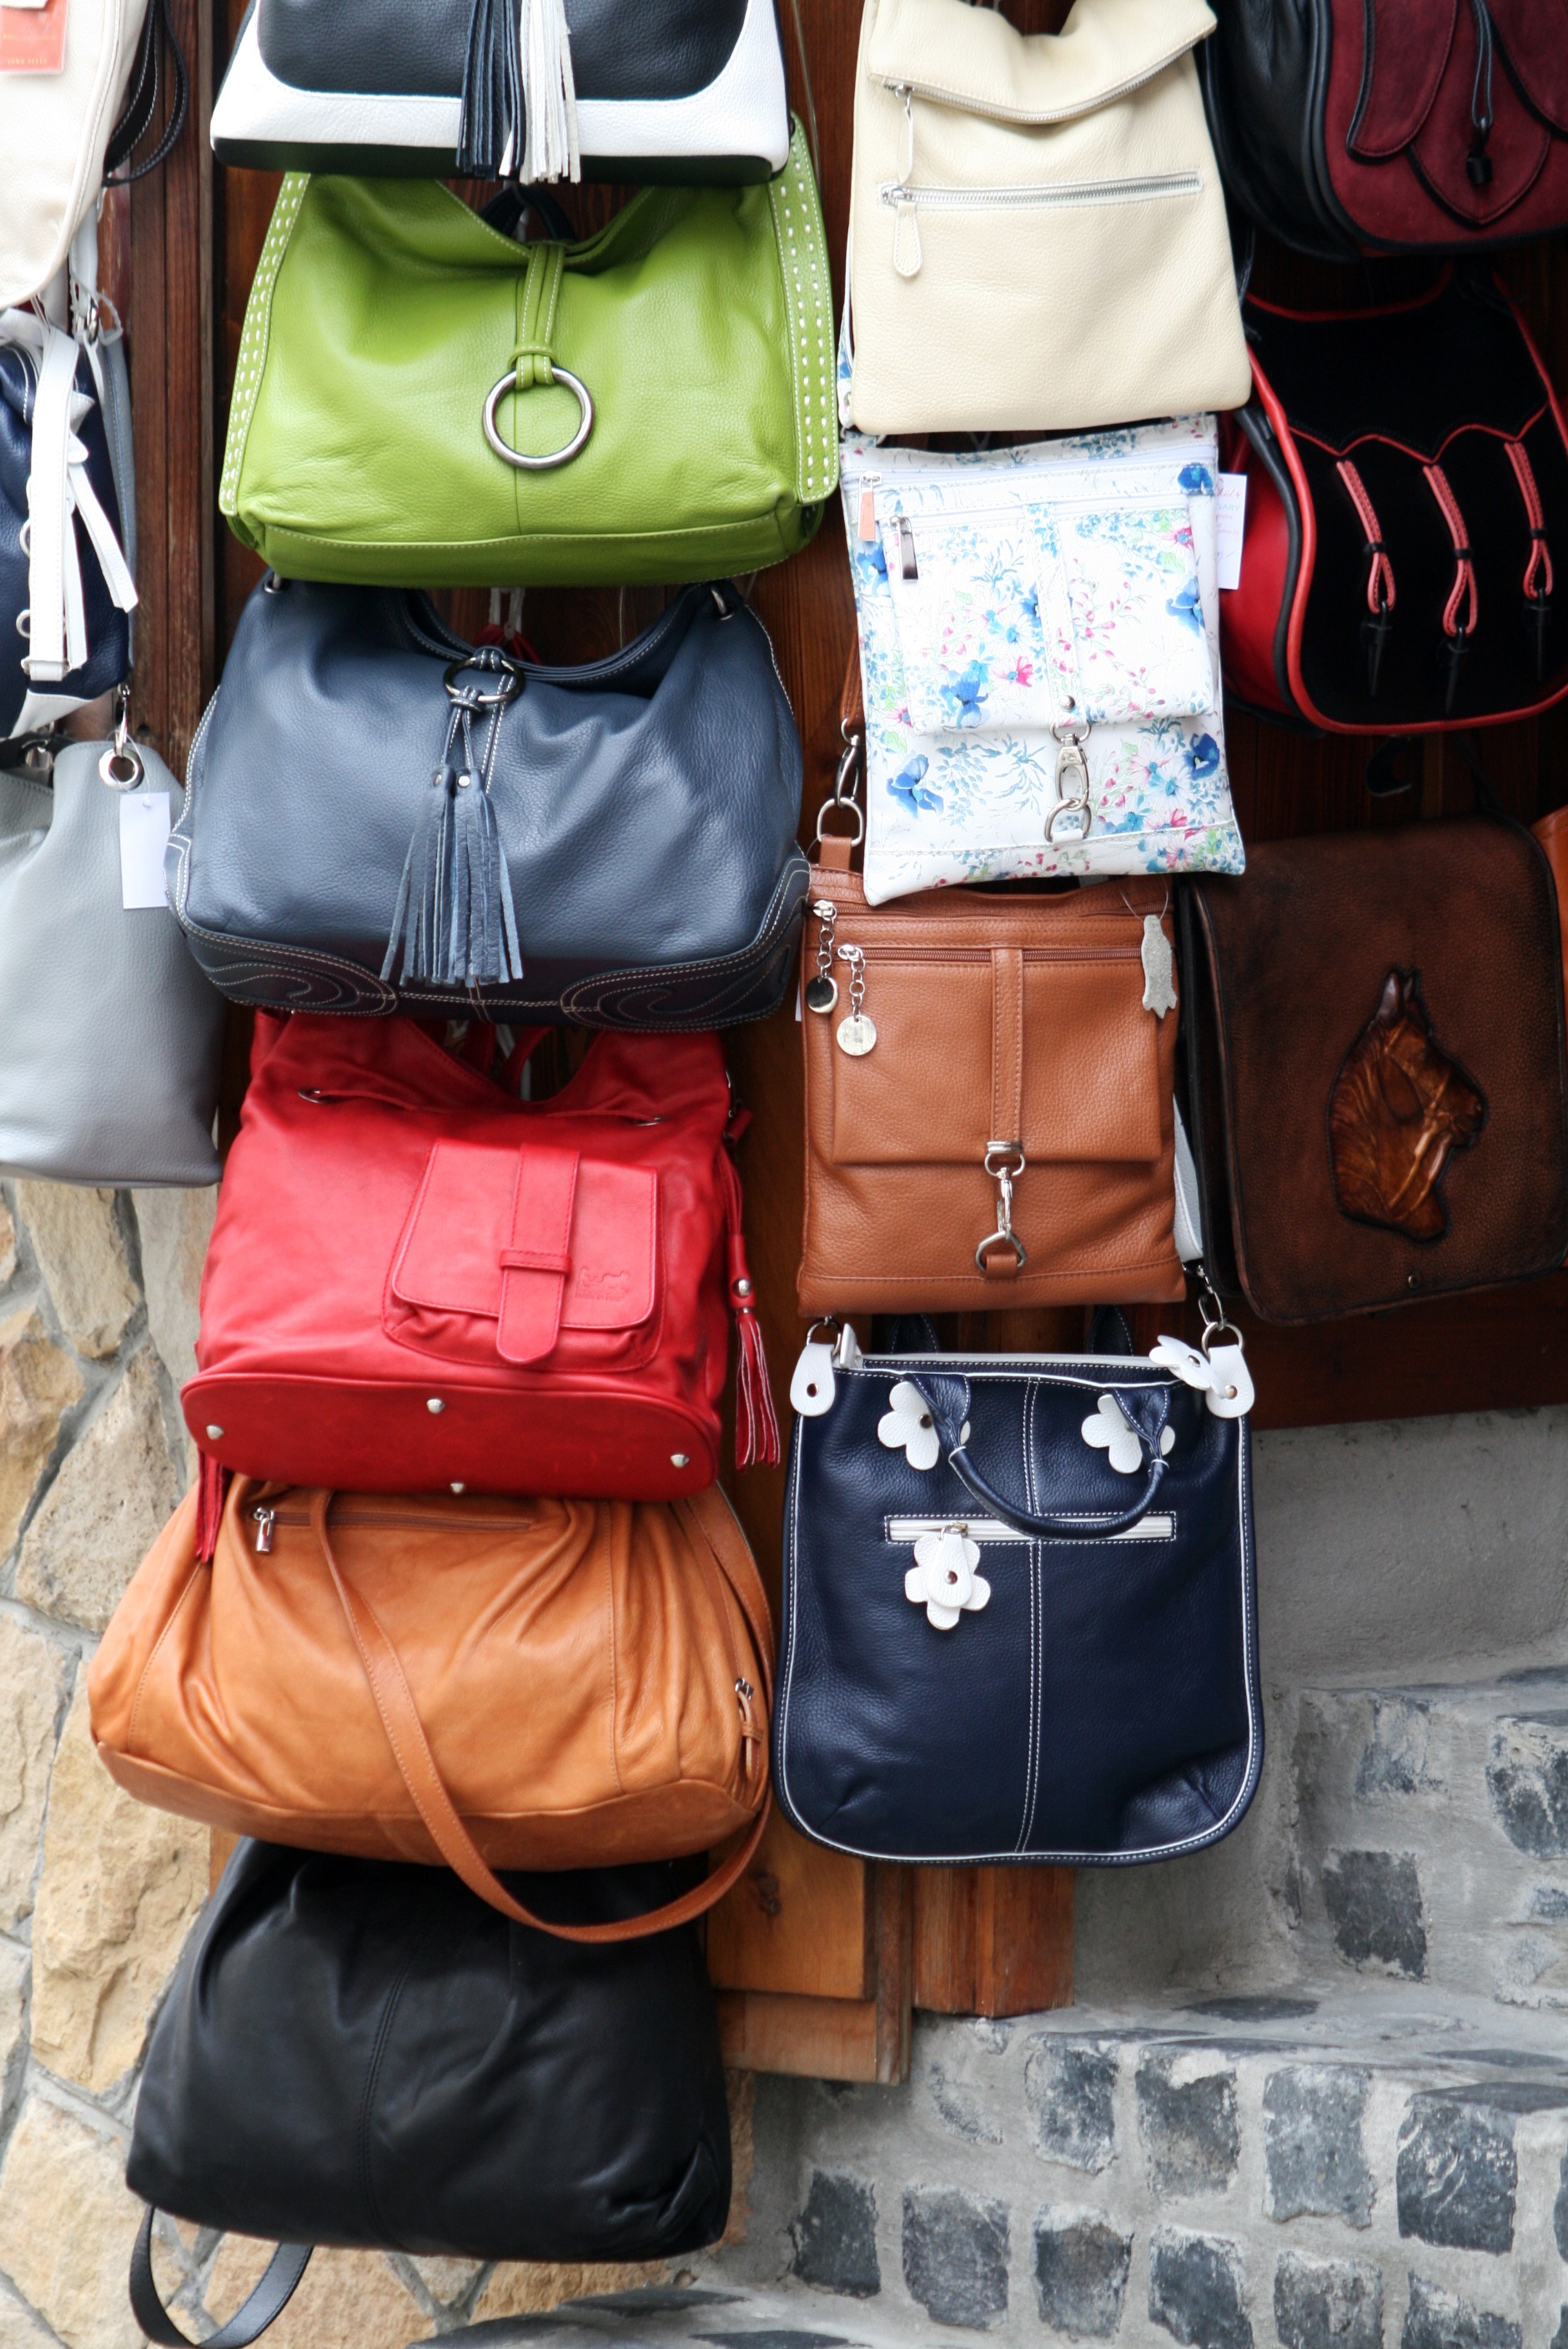
shoe, leather, street, shop, bag, fashion, clothing, handbag, footwear, accessories, sale, fair, showcase, bags, purchase